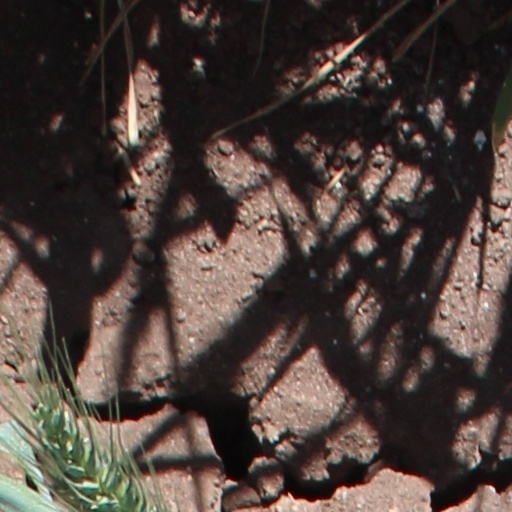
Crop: wheat